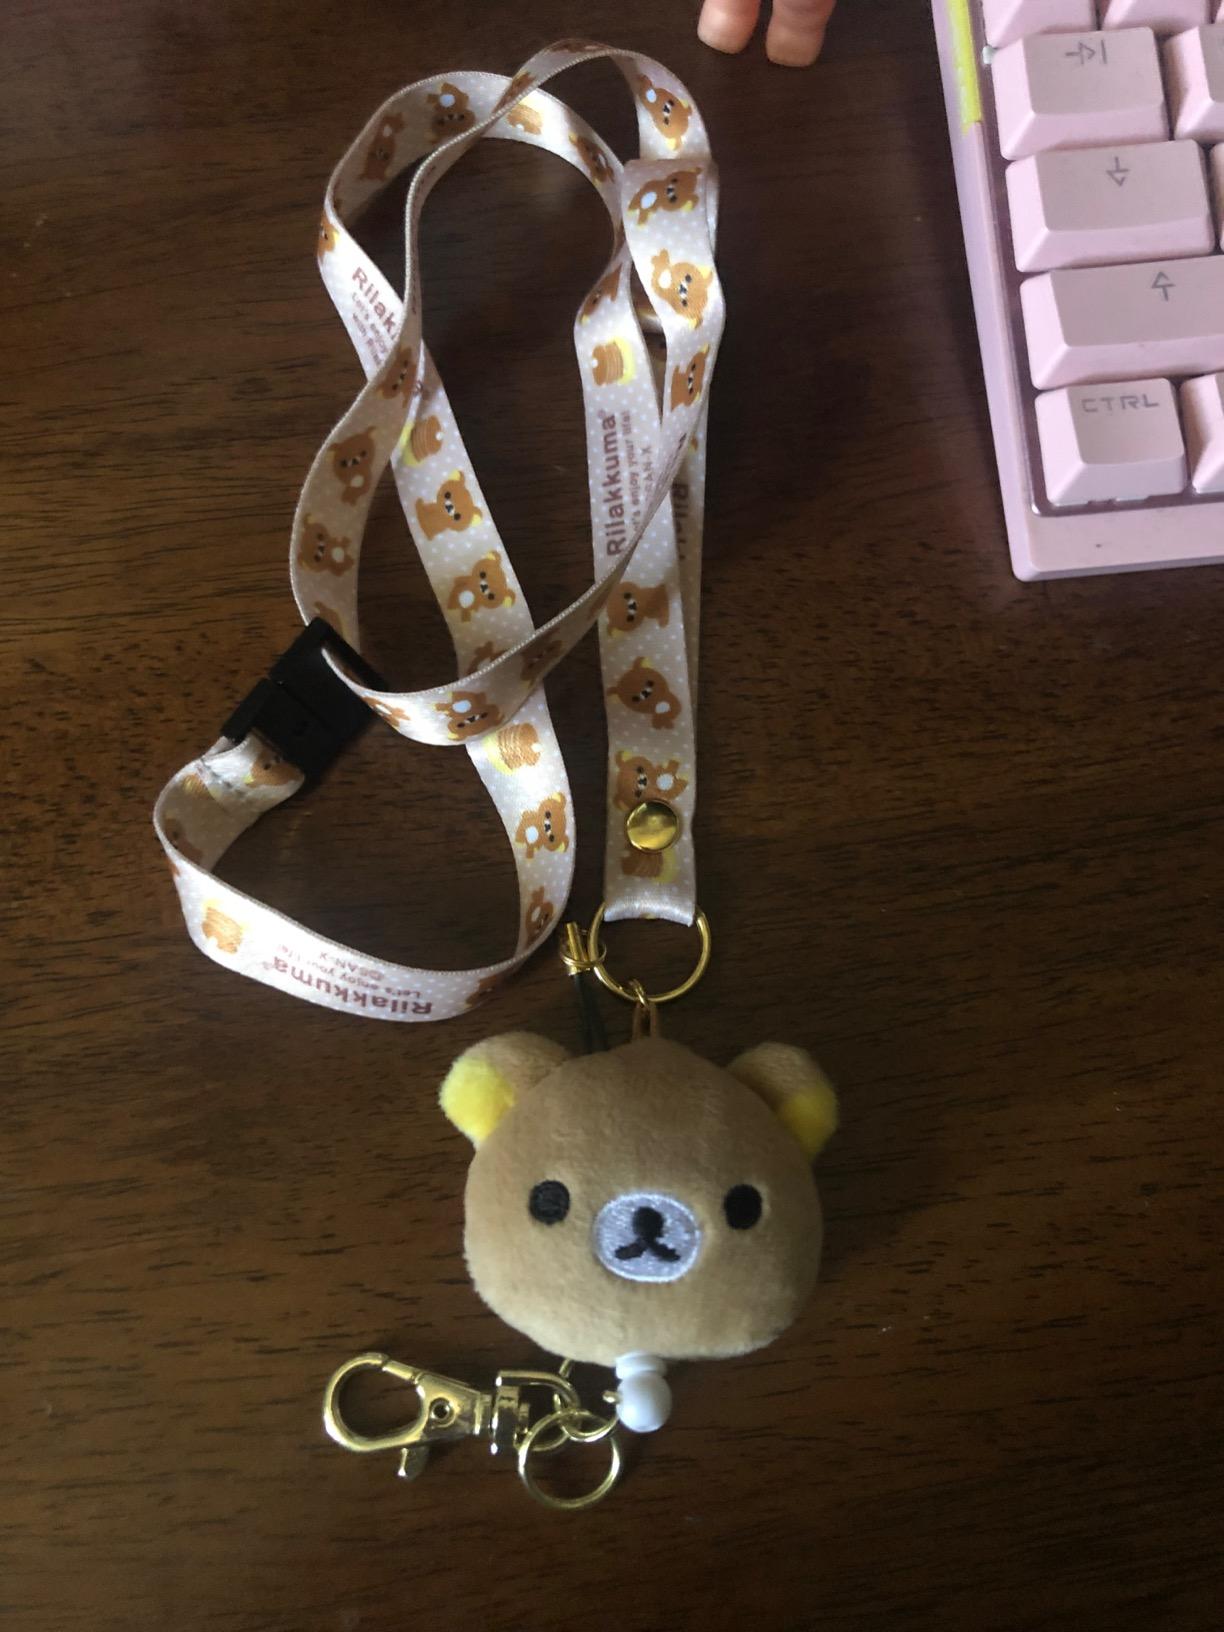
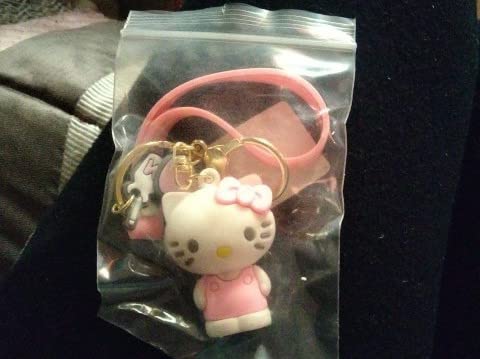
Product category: accessories_keychain
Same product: no